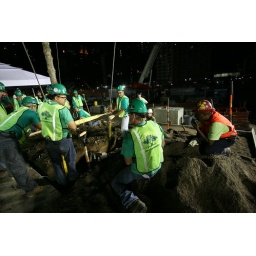
the gentleman in the red hat is in communication with the crane operator, who moves the tree as needed.